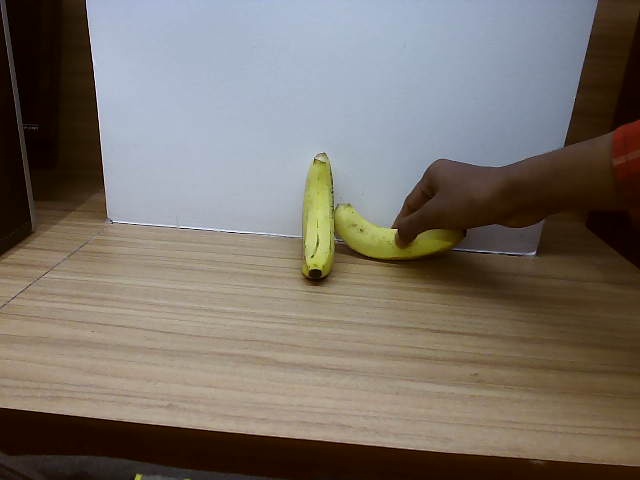
Label: Ripe_Banana